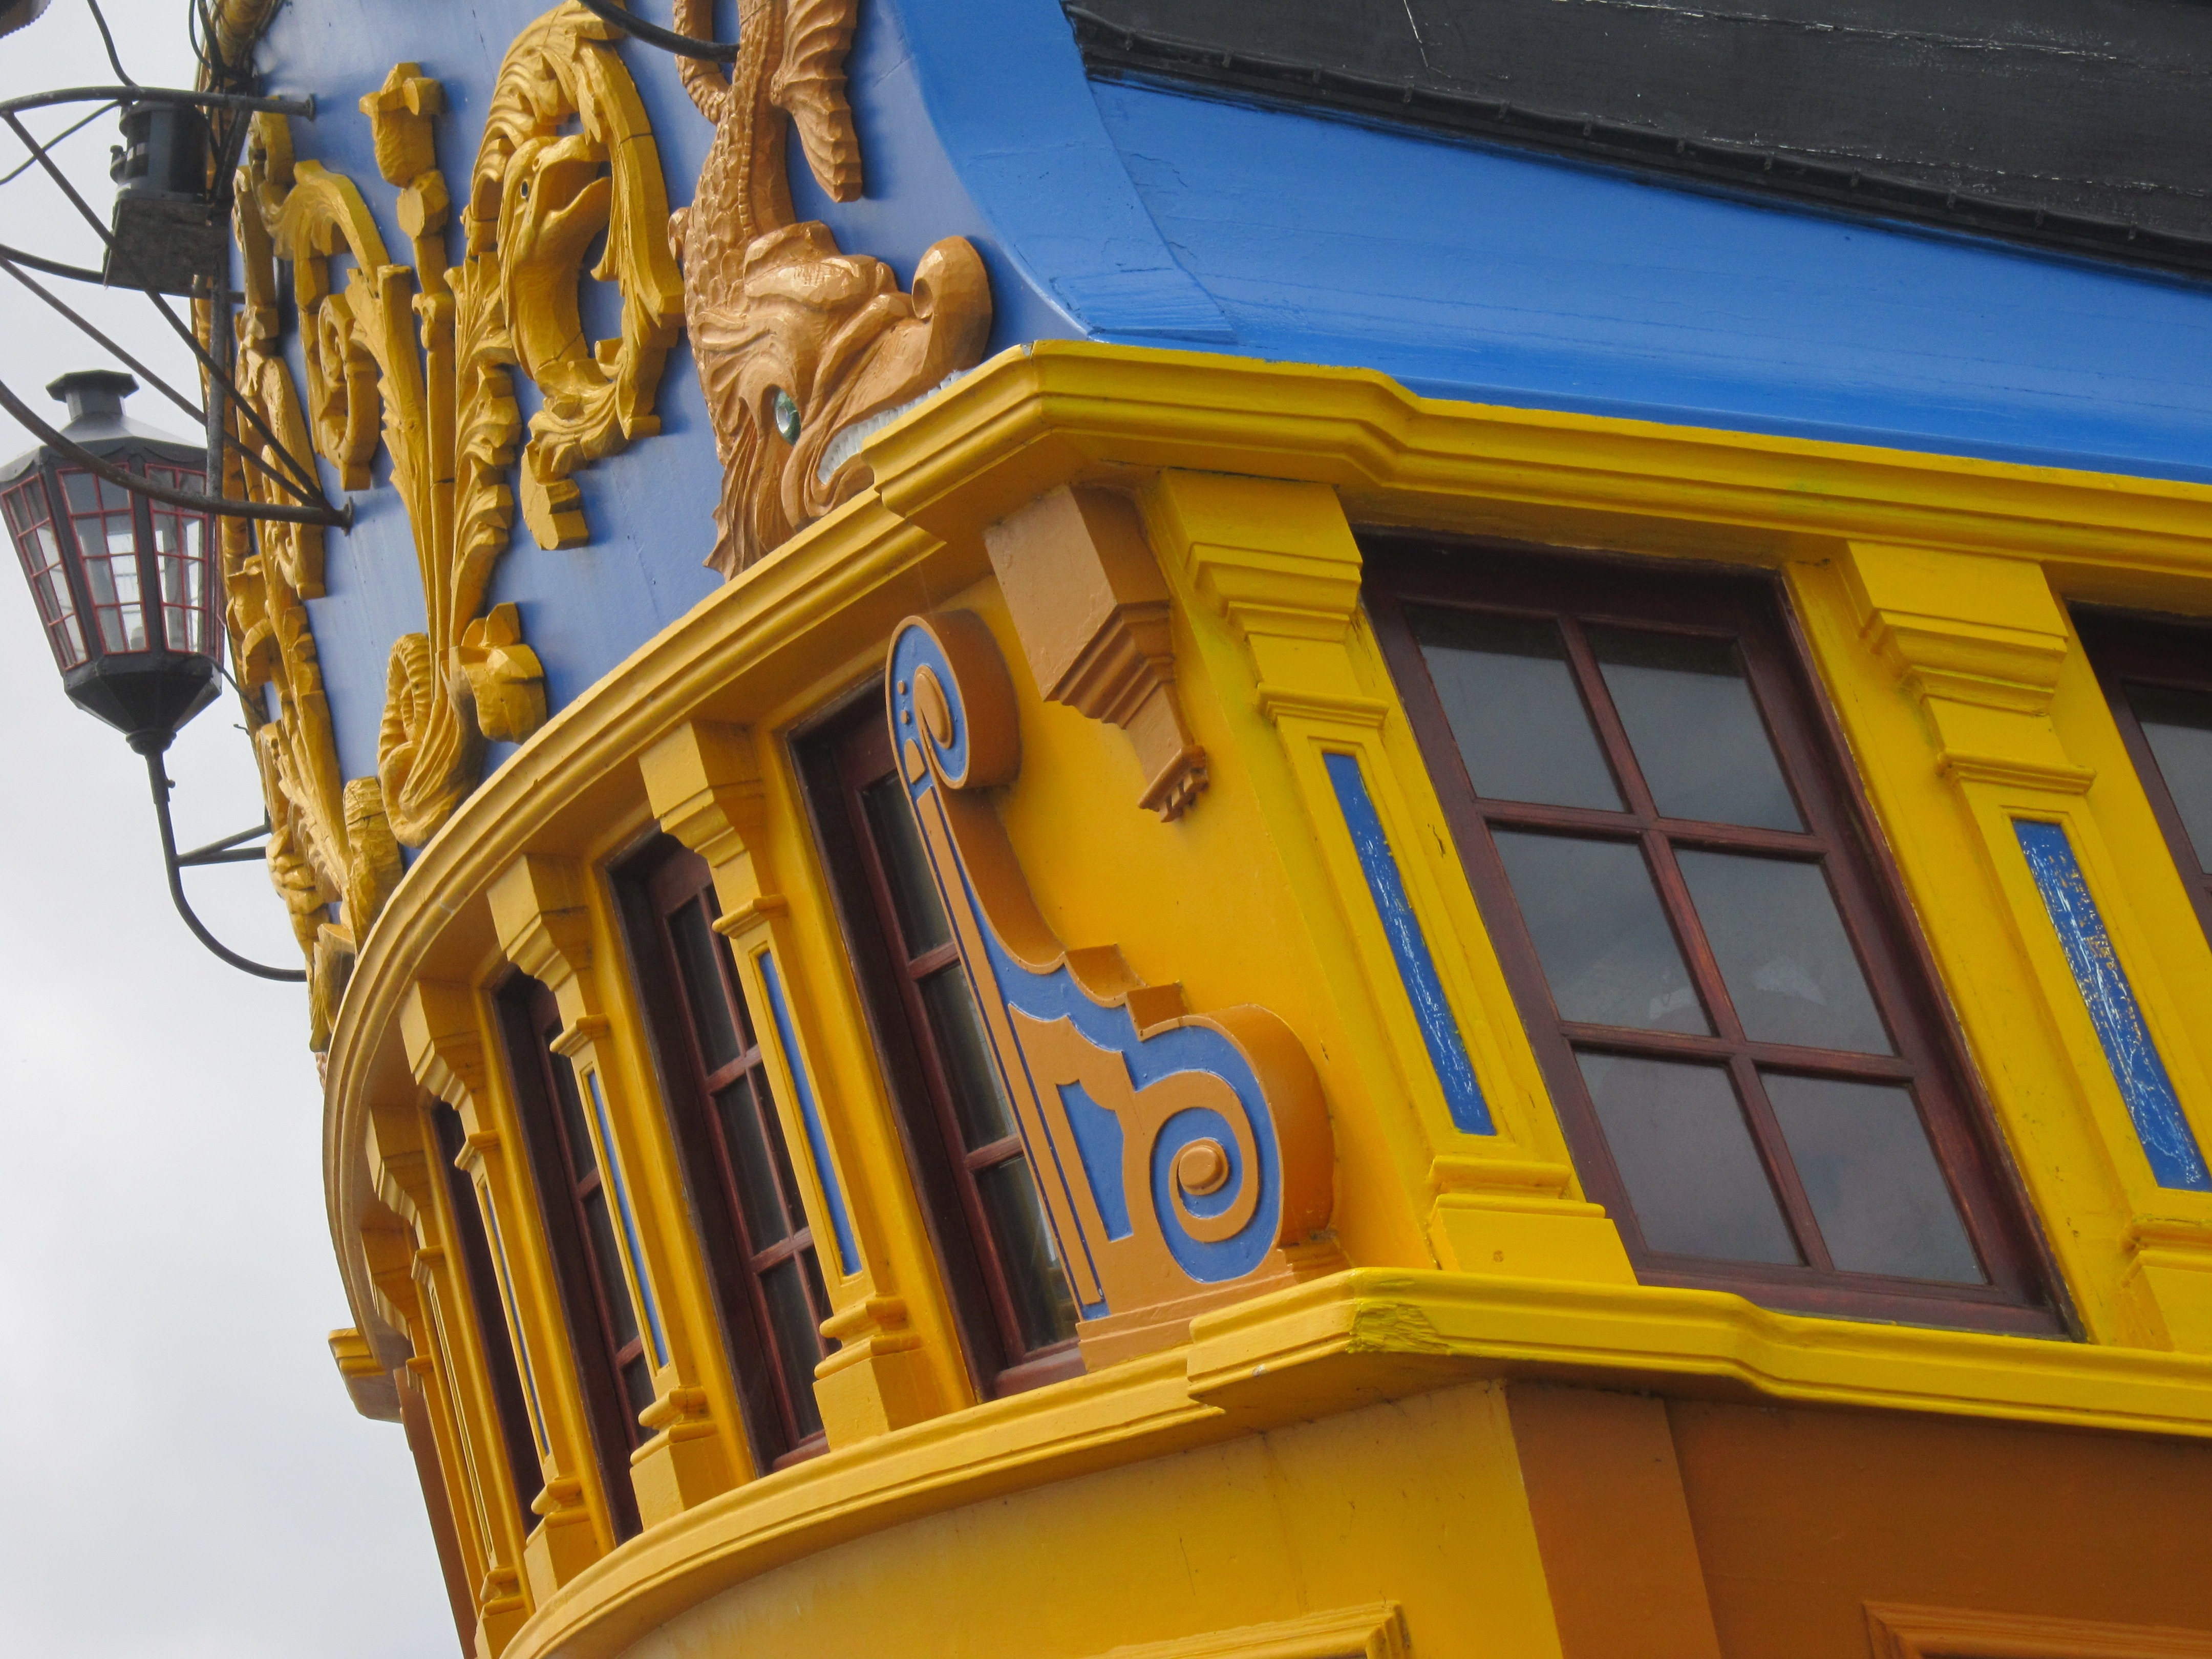
boat, window, ship, facade, yellow, pirate, corsair, saint malo, star of the king